Batman: Year One

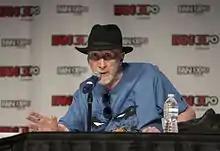
Frank Miller, the author of "Year One", at the Fan Expo 2016 in Toronto, Canada

During the production of "Crisis on Infinite Earths", Frank Miller was the writer of Marvel Comics' "Daredevil" where he finished his long run with the character in issue #191. He went on to work for DC and produced the influential four-issue limited series "Batman: The Dark Knight Returns" (1986). Dennis O'Neil who was the editor for Miller's run on "Daredevil" took over the duty as the regular writer with David Mazzucchelli as the artist. In 1985, Miller briefly returned to Marvel as the writer of "Daredevil" only for issue #219 while also fully committed himself into developing "Dark Knight Returns". By the time the "Daredevil" series reached to issue #226 in 1986, Miller and Mazzucchelli collaborated for the first time due to O'Neil left Marvel to work for DC again. They collaborated again on the critically acclaimed seven issues #227-233 which eventually titled as "Daredevil: Born Again" in the collected edition. Mazzucchelli also departed from Marvel to pursue personal creative endeavour.